Lou Spence

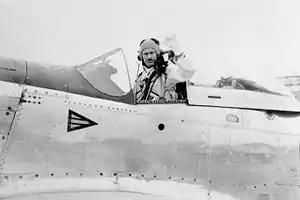
Wing Commander Spence in his Mustang fighter before a mission over Korea, August 1950

A friendly fire incident occurred on 3 July 1950, when No. 77 Squadron attacked a train full of US and South Korean troops on the main highway between Suwon and Pyongtaek, inflicting many casualties, twenty-nine of them fatal. Before the mission, Spence had raised concerns that the North Koreans could not have penetrated so far south, but was assured by USAF controllers that the target was correct. The incident was widely reported in American newspapers but a public statement by Lieutenant General George E. Stratemeyer, commander of the US Far East Air Force, cleared the RAAF of blame. Spence was recommended for the US Air Medal for "meritorious service" in operations from 25 June to 15 July. His increasingly heavy taskload included diplomatic duties and public relations, as well as squadron administration and many combat sorties.